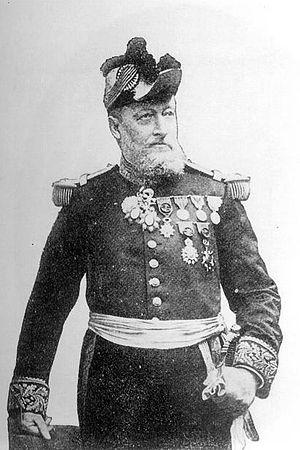
Louis Borel de Brétizel
Louis Auguste René Borel de Brétizel, né à Paris le 14 novembre 1843 et mort à Lafresguimont-Saint-Martin le 19 février 1932, est un amiral français.
La famille Borel de Brétizel est une famille de la noblesse française, originaire de Picardie.